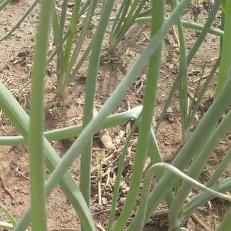
Crop: Onion
Condition: healthy-leaf